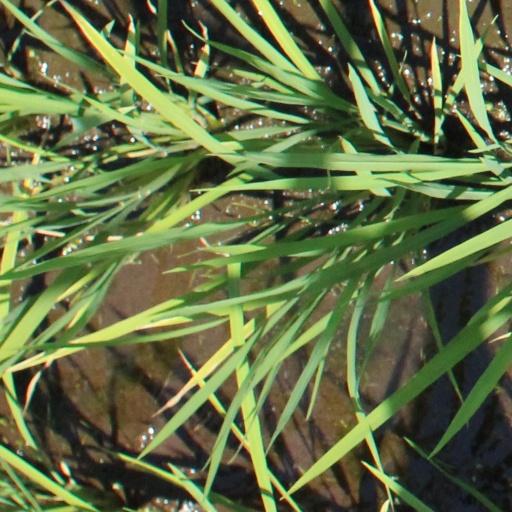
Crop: rice